Ashley Treatment

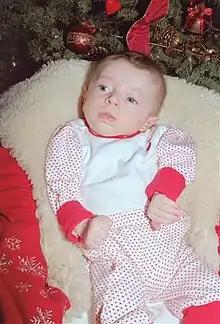
Ashley X as a baby

The Ashley Treatment refers to a controversial set of medical procedures performed on an American child, "Ashley X". Ashley, born in 1997, has severe developmental disabilities due to static encephalopathy; she is assumed to be at an infant level mentally, but continues to grow physically. The treatment included growth attenuation via high-dose estrogens, hysterectomy, bilateral breast bud removal, and appendectomy. In June 2016, after 18 years of searching, Ashley's condition was determined to be the result of a "de novo" (not inherited, i.e. a mutation) and non-mosaic single-nucleotide polymorphism in the GRIN1 gene, which is implicated in neurotransmission.